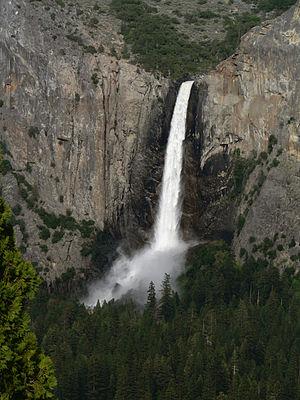
La liste des chutes d'eau du parc Yosemite ne prend en compte que les chutes d'eau permanentes et les plus importantes. Cliquez sur l'icône dans la colonne hauteur pour avoir le classement par hauteur.
La chute du Voile de la Mariée, en anglais Bridalveil Fall, est une chute d'eau qui se jette dans la vallée de Yosemite en Californie. Elle mesure environ 189 mètres de hauteur, ce qui en fait la 431ᵉ plus grande du monde. Elle coule toute l'année, mais elle est la plus belle à la fin du printemps et au début de l'été, lorsqu'elle est alimentée par les eaux de fonte. Elle occupe le fond d'une vallée suspendue. Son nom, chute d'eau du voile de la mariée, évoque sa légèreté et ses mouvements lorsque le vent souffle.